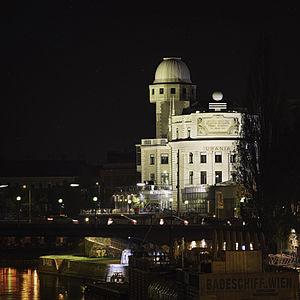
Urania est un institut public d'éducation et un observatoire astronomique situé à Vienne, en Autriche.